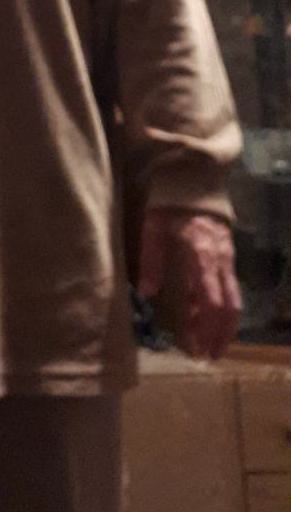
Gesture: no_gesture